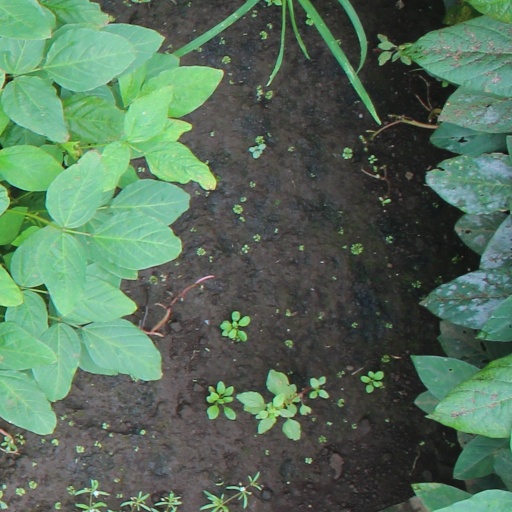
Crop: soybean